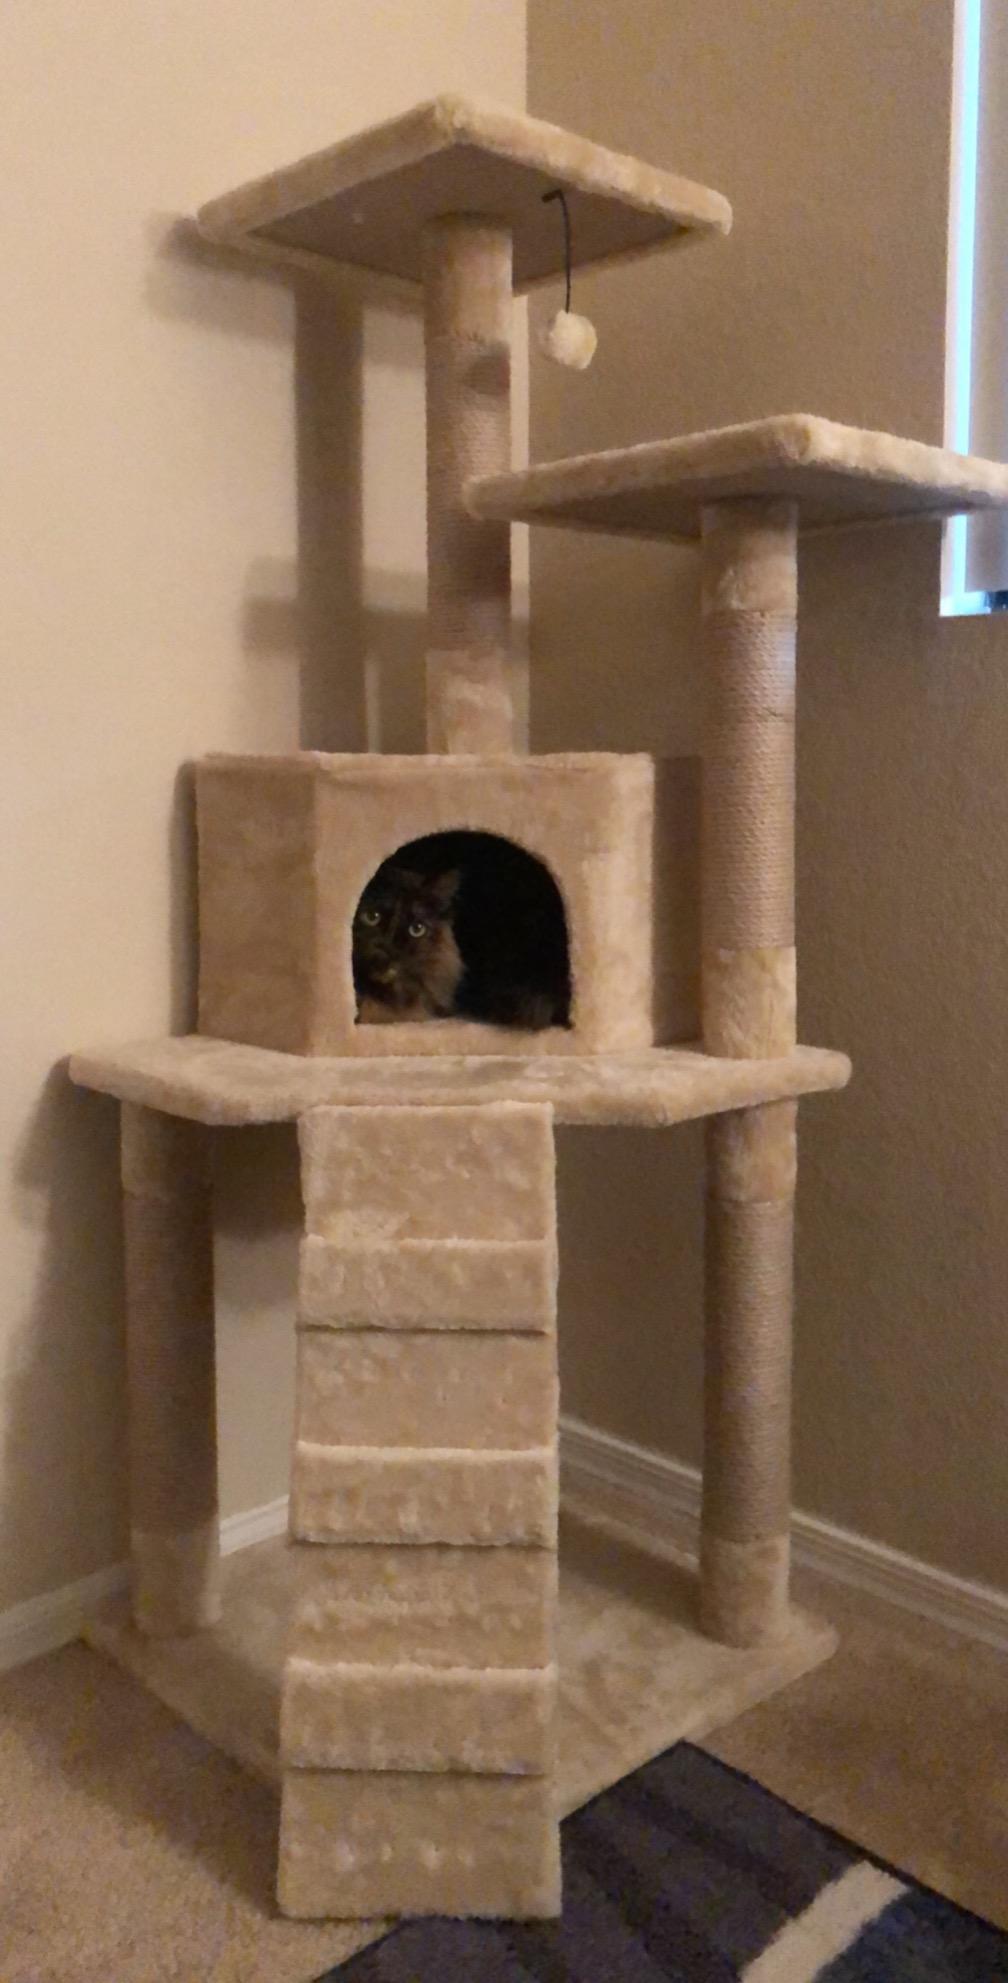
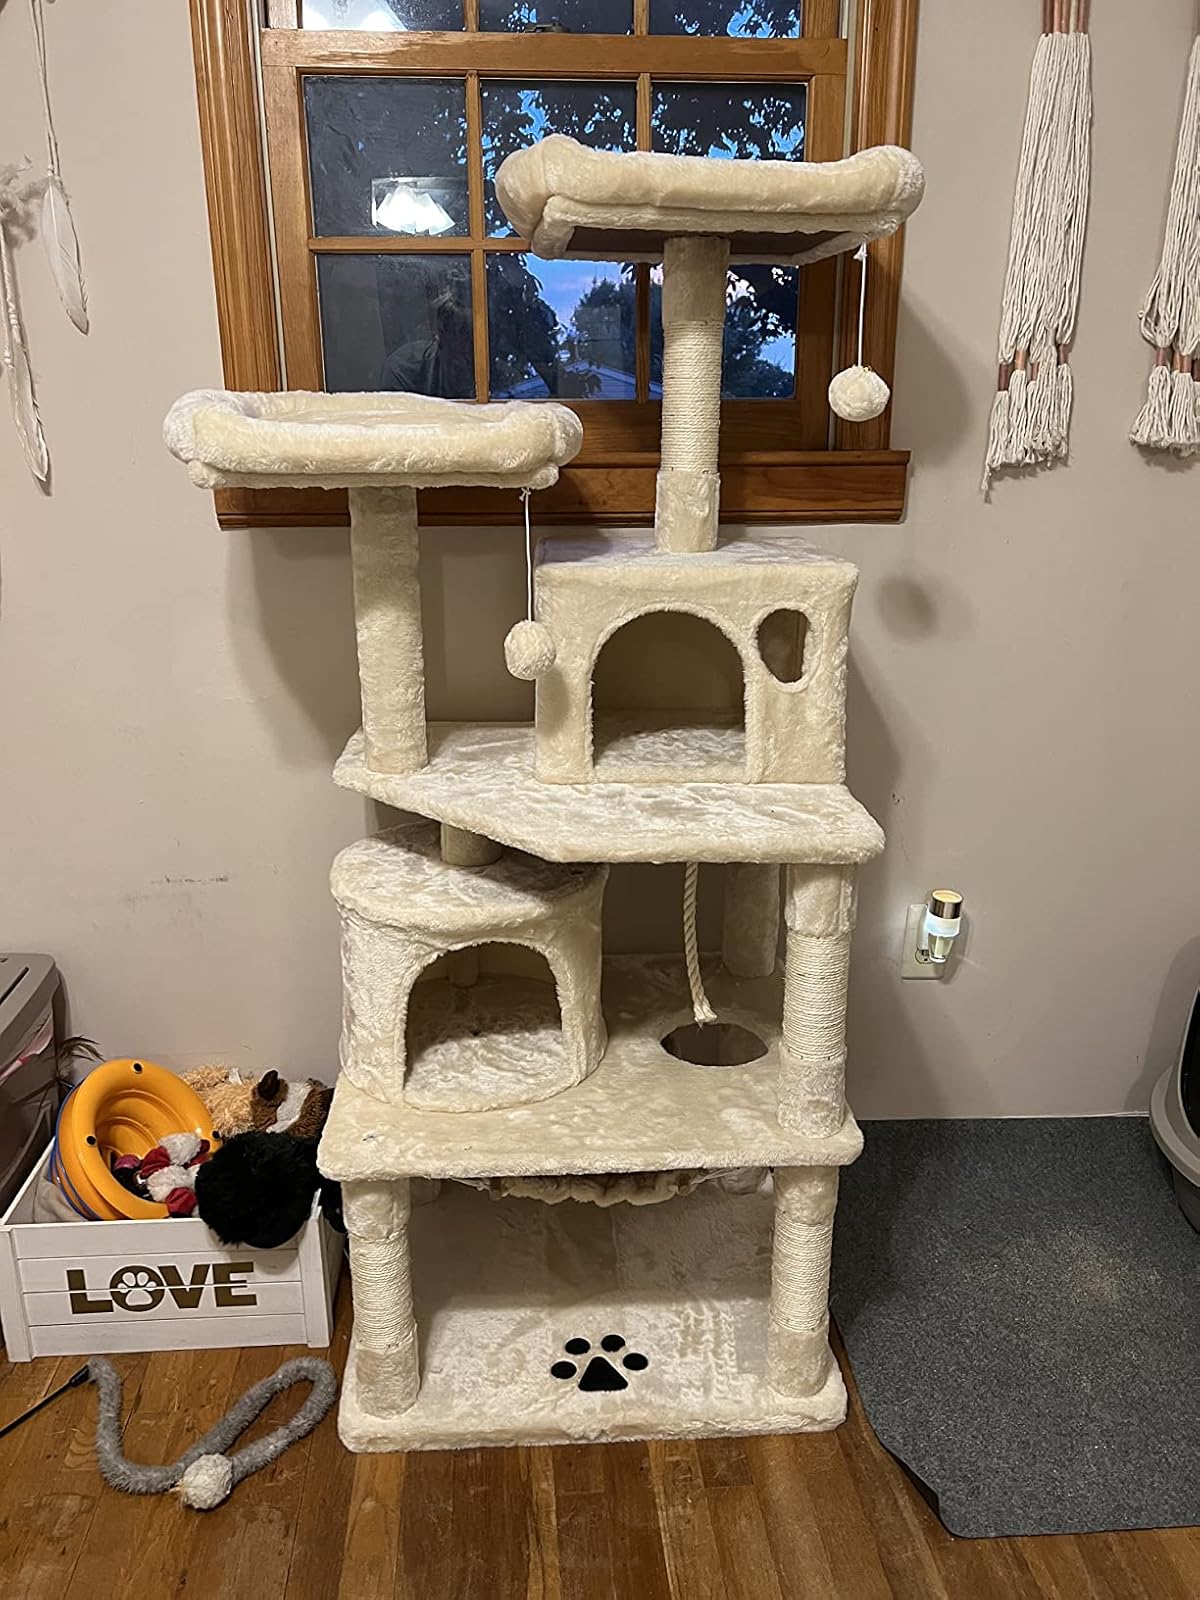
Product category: items_cat tree
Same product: no